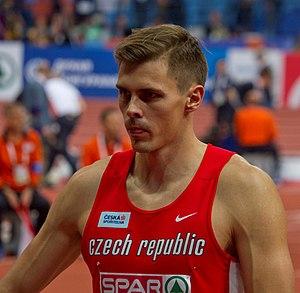
Adam Sebastian Helcelet est un athlète tchèque, spécialiste des épreuves combinées.